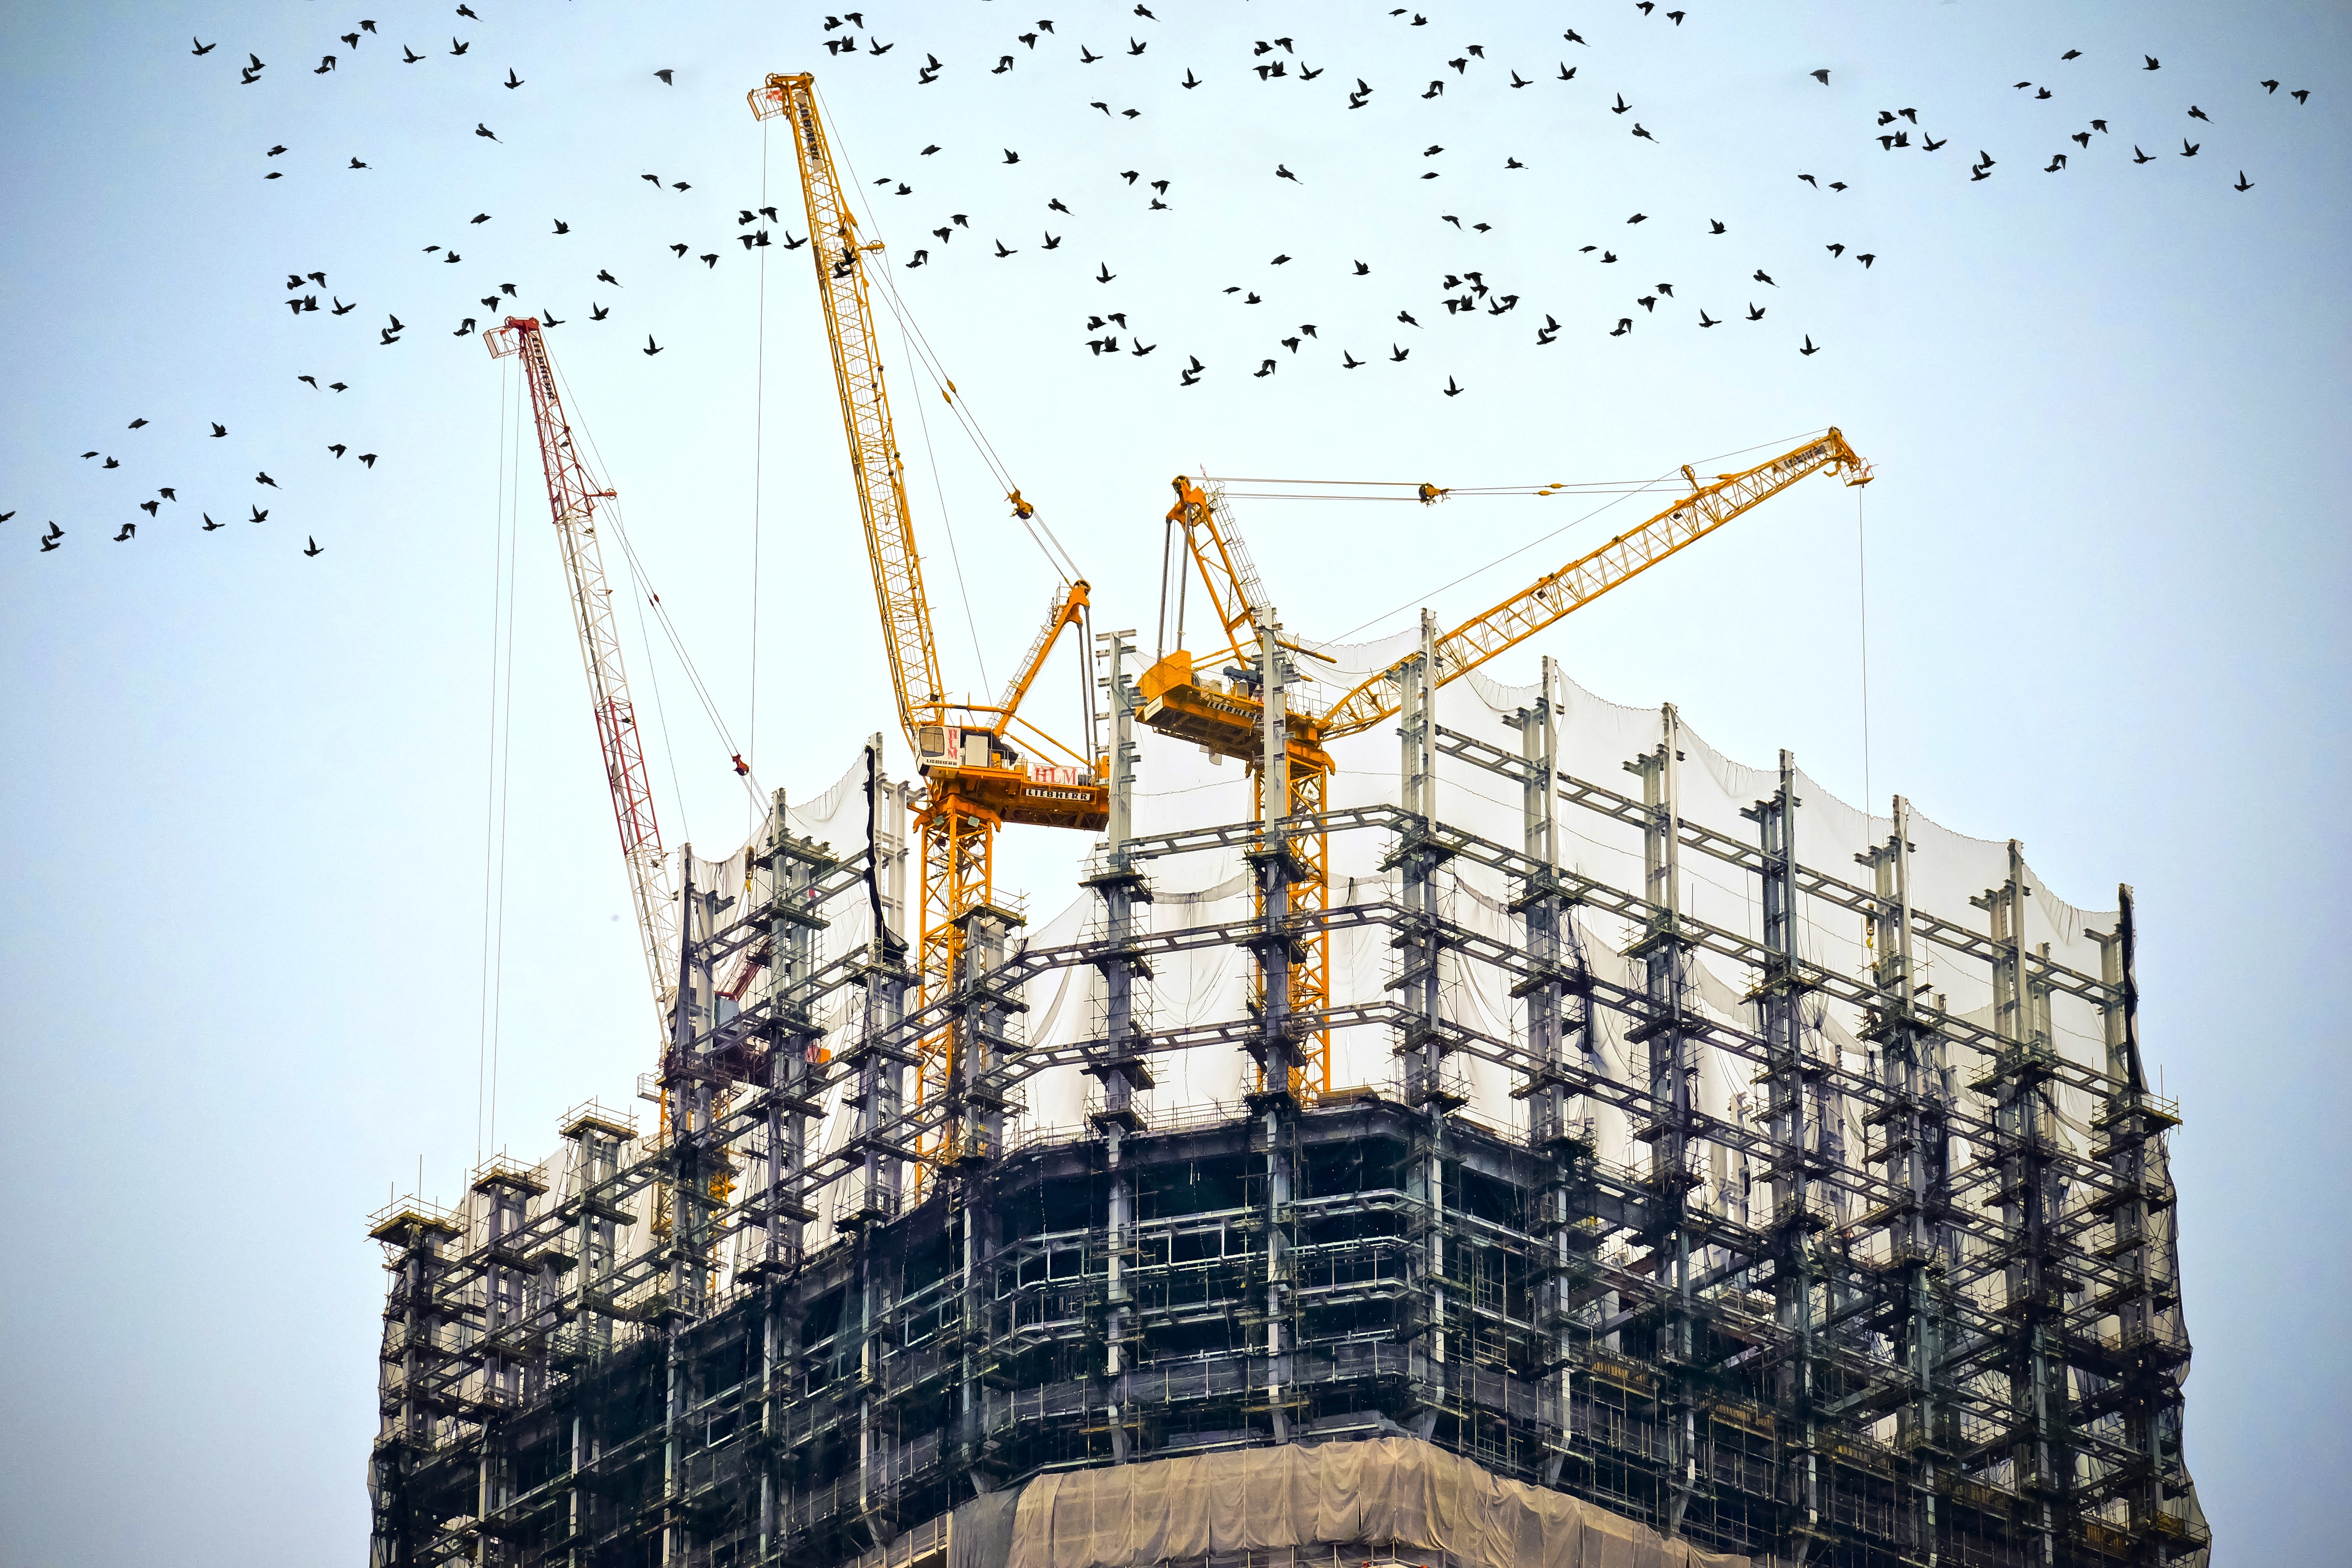
work, architecture, structure, building, city, skyscraper, urban, steel, construction, high, tower, mast, industrial, exterior, modern, concrete, project, art, engineering, tall, build, cranes, site, development, galleon